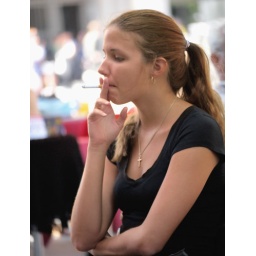
A girl is sitting at a square in Barcelona enjoying her cigarette